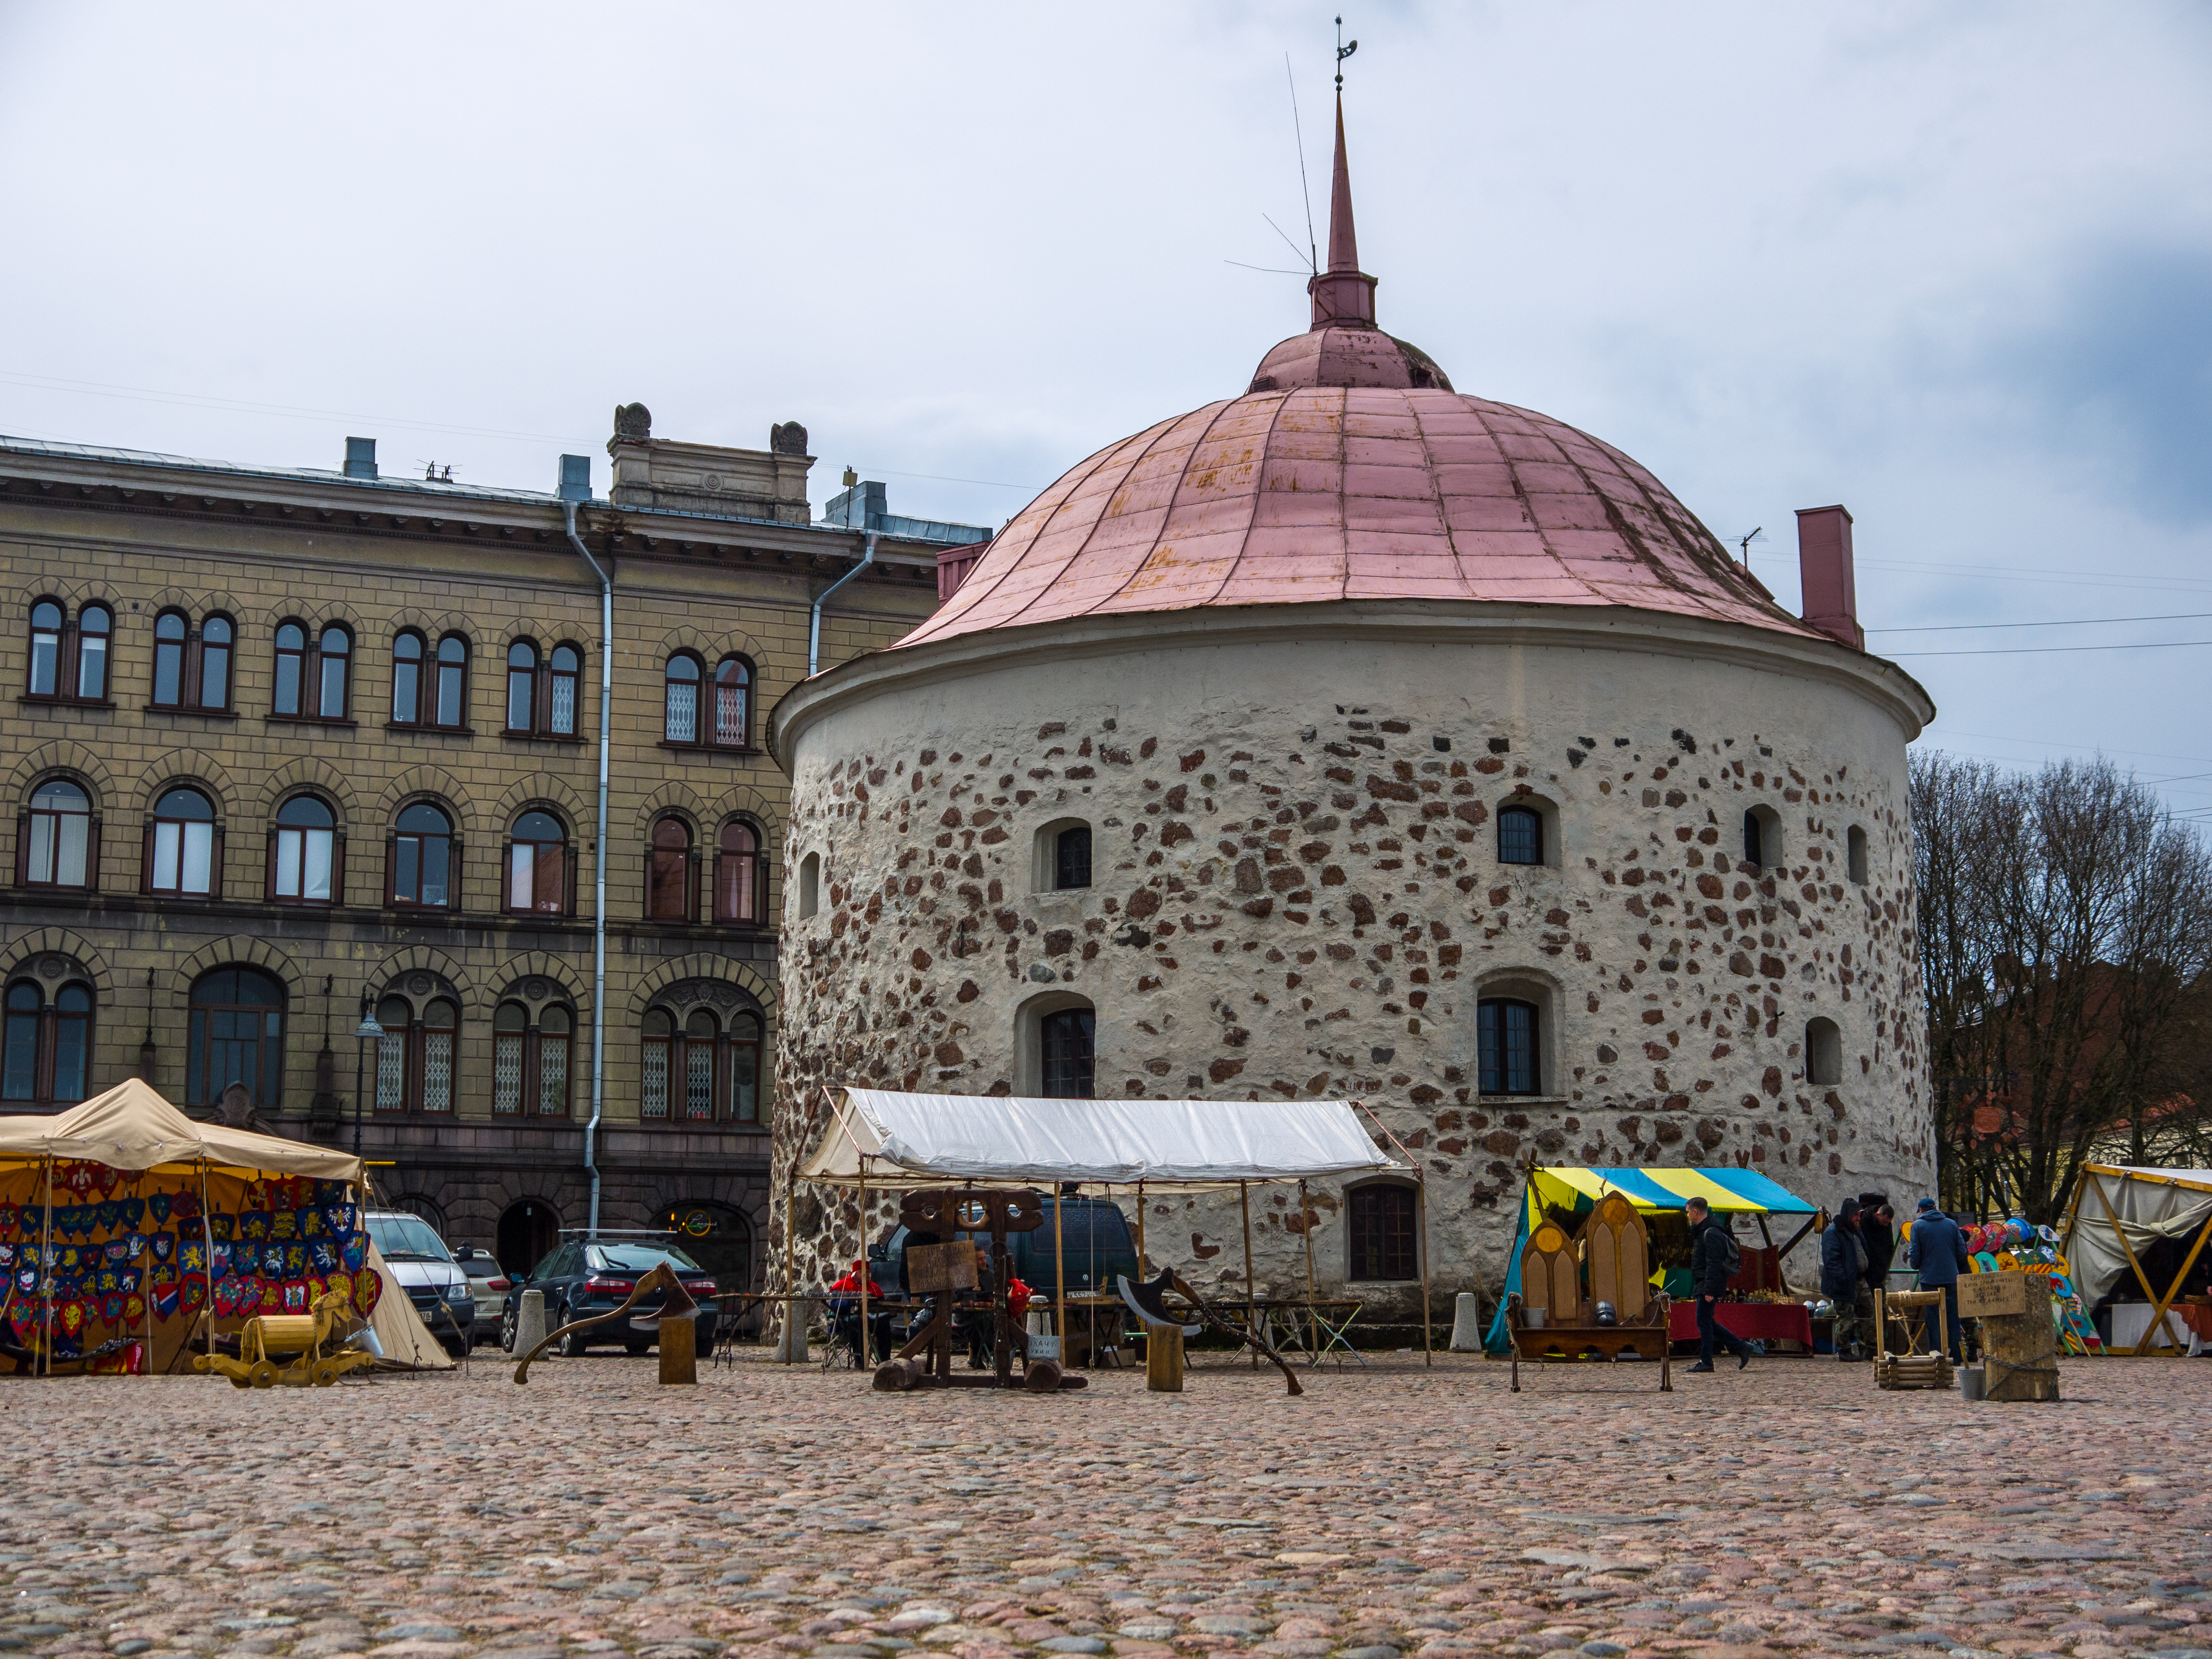
image, sky, building, window, cloud, city, facade, tent, tree, travel, medieval architecture, street, finial, dome, tourism, pedestrian, turret, town square, byzantine architecture, historic site, vacation, mixed use, spire, roof, classical architecture, cobblestone, tourist attraction, place of worship, stupa, house, plaza, church, steeple